Skanör med Falsterbo

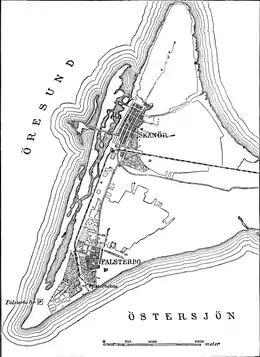
Map of Skanör med Falsterbo around 1900

Skanör med Falsterbo is a statistical locality (Swedish "tätort", locality code 3672), situated in Vellinge Municipality, Skåne County, Sweden with 6,937 inhabitants in 2010. It consists of the two old towns of Skanör and Falsterbo which have grown together and were unified in 1754, but are still regarded as different communities by locals. The preposition "med" means "with". Thanks to its southerly and maritime position, the locality is the mildest in Sweden, with winter lows barely averaging frosts.